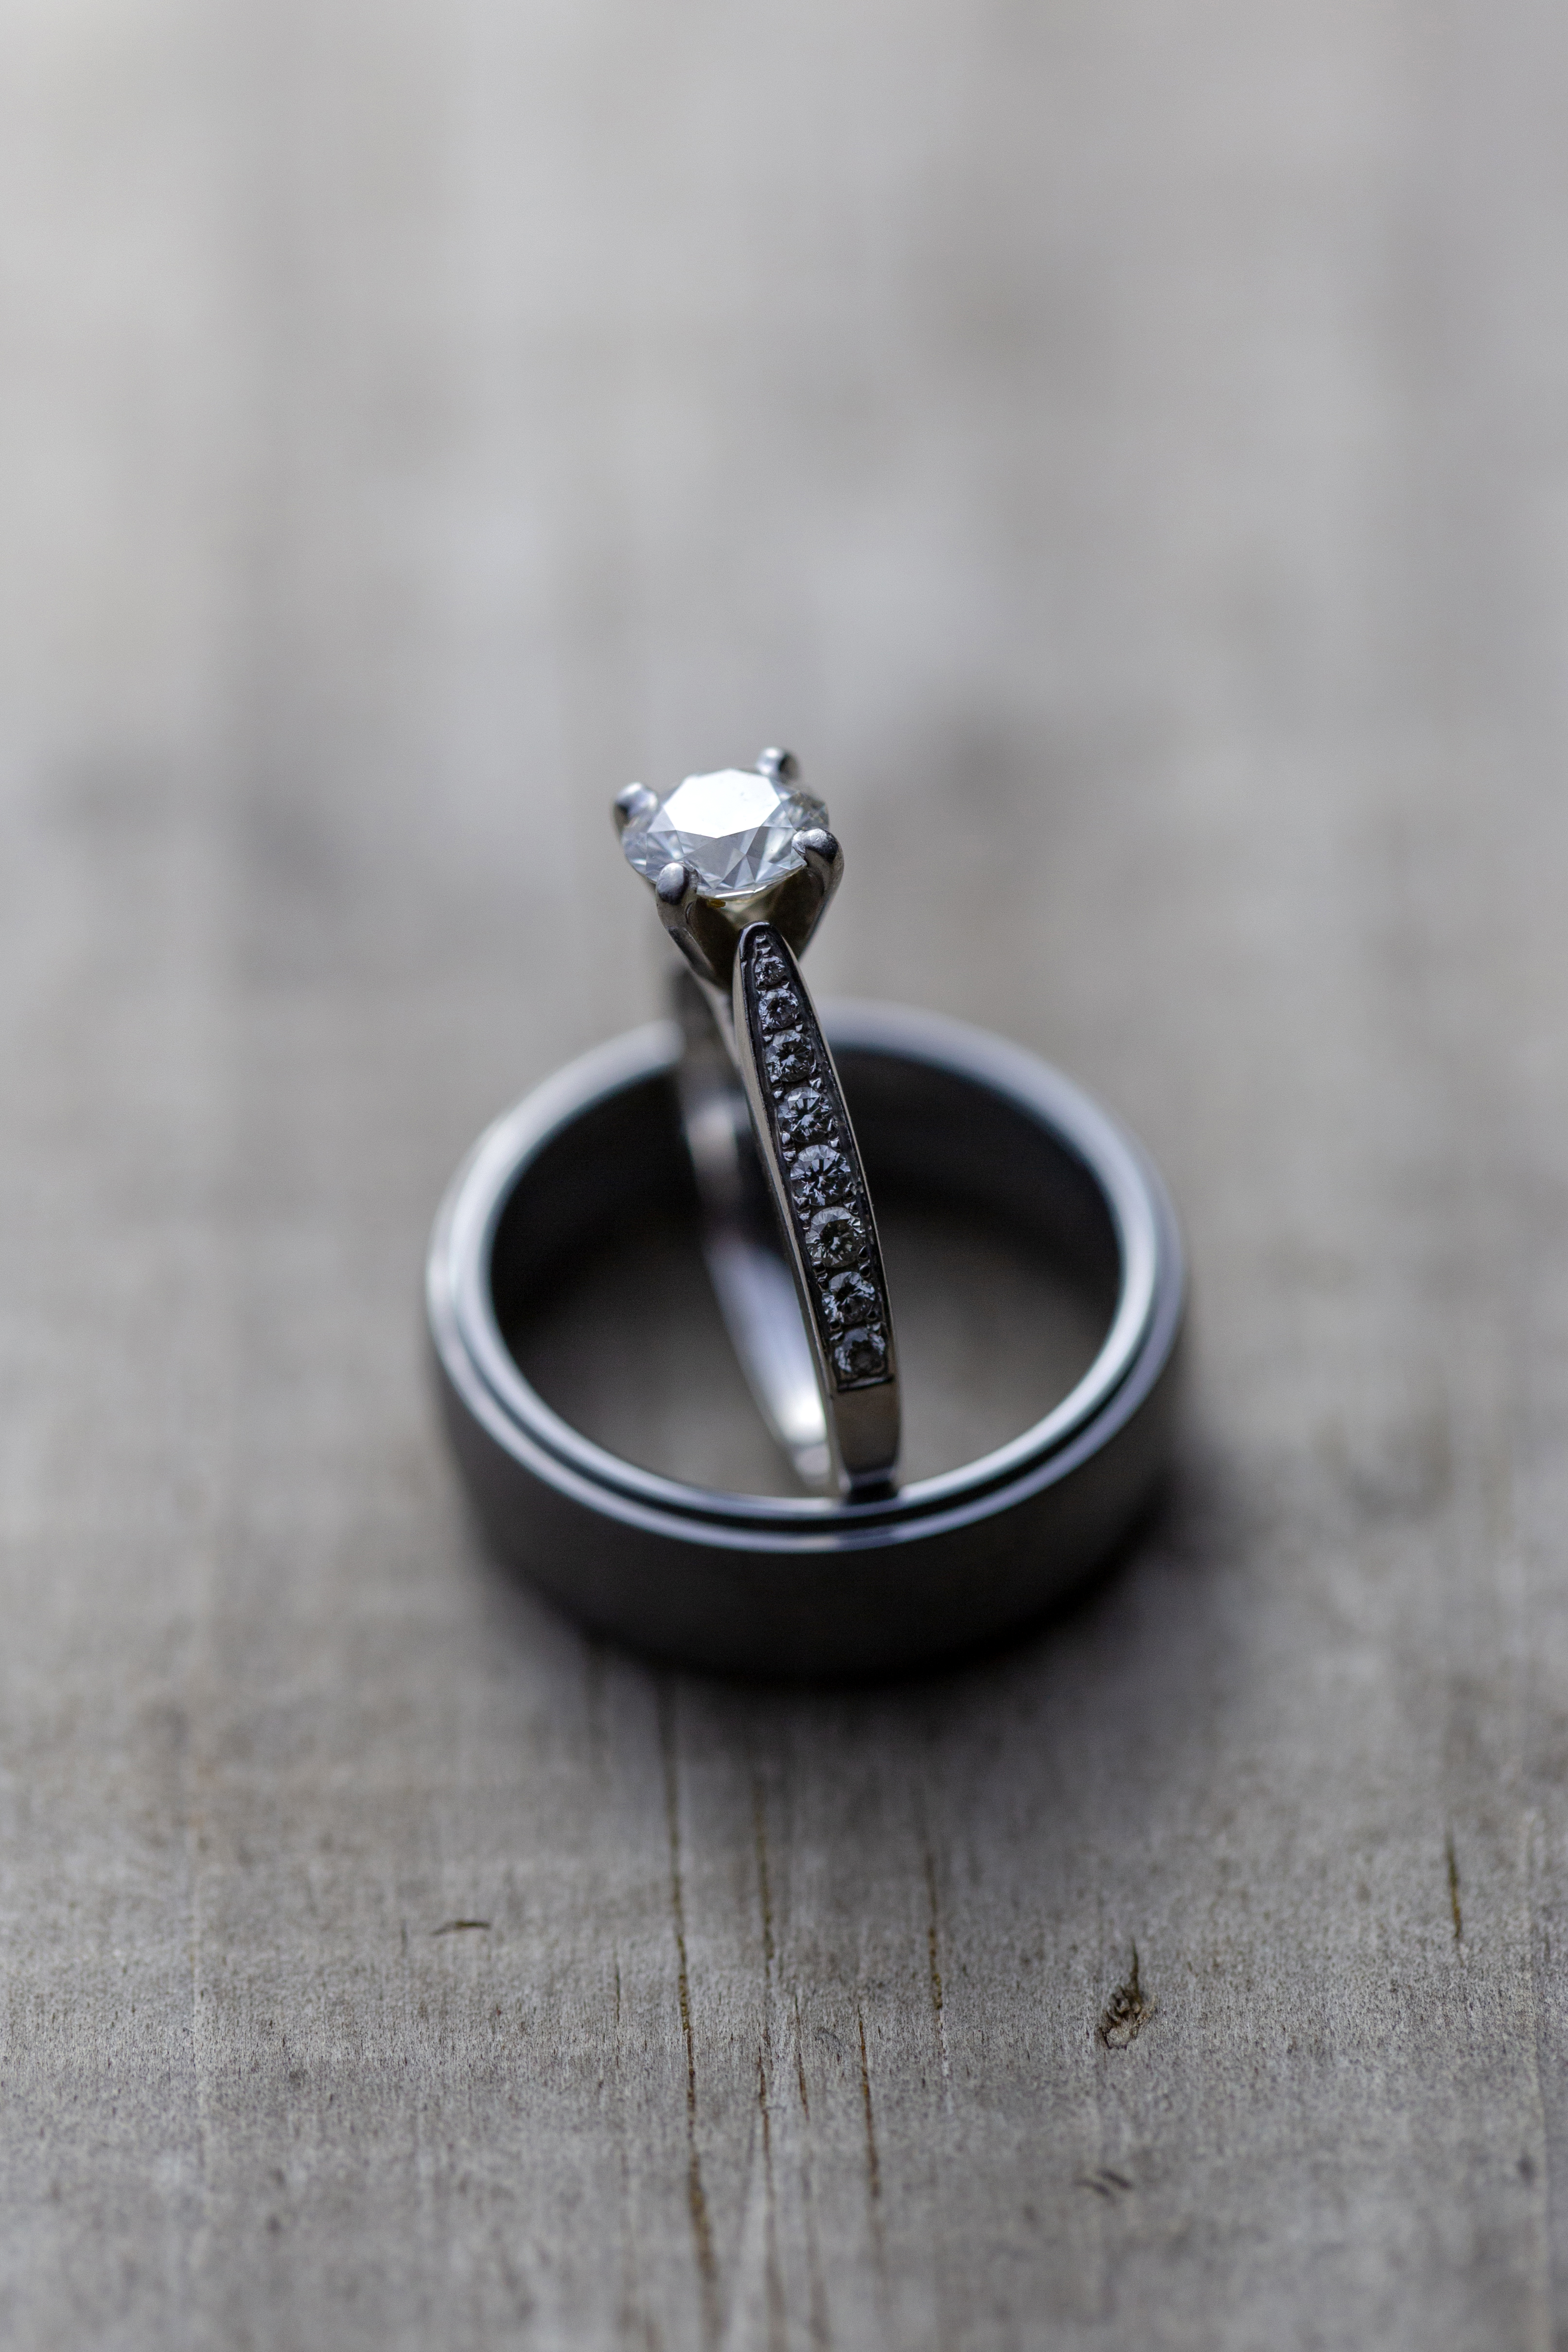
ring, jewellery, engagement ring, fashion accessory, body jewelry, wedding ring, wedding ceremony supply, silver, metal, platinum, gemstone, finger, diamond, Pre engagement ring, titanium